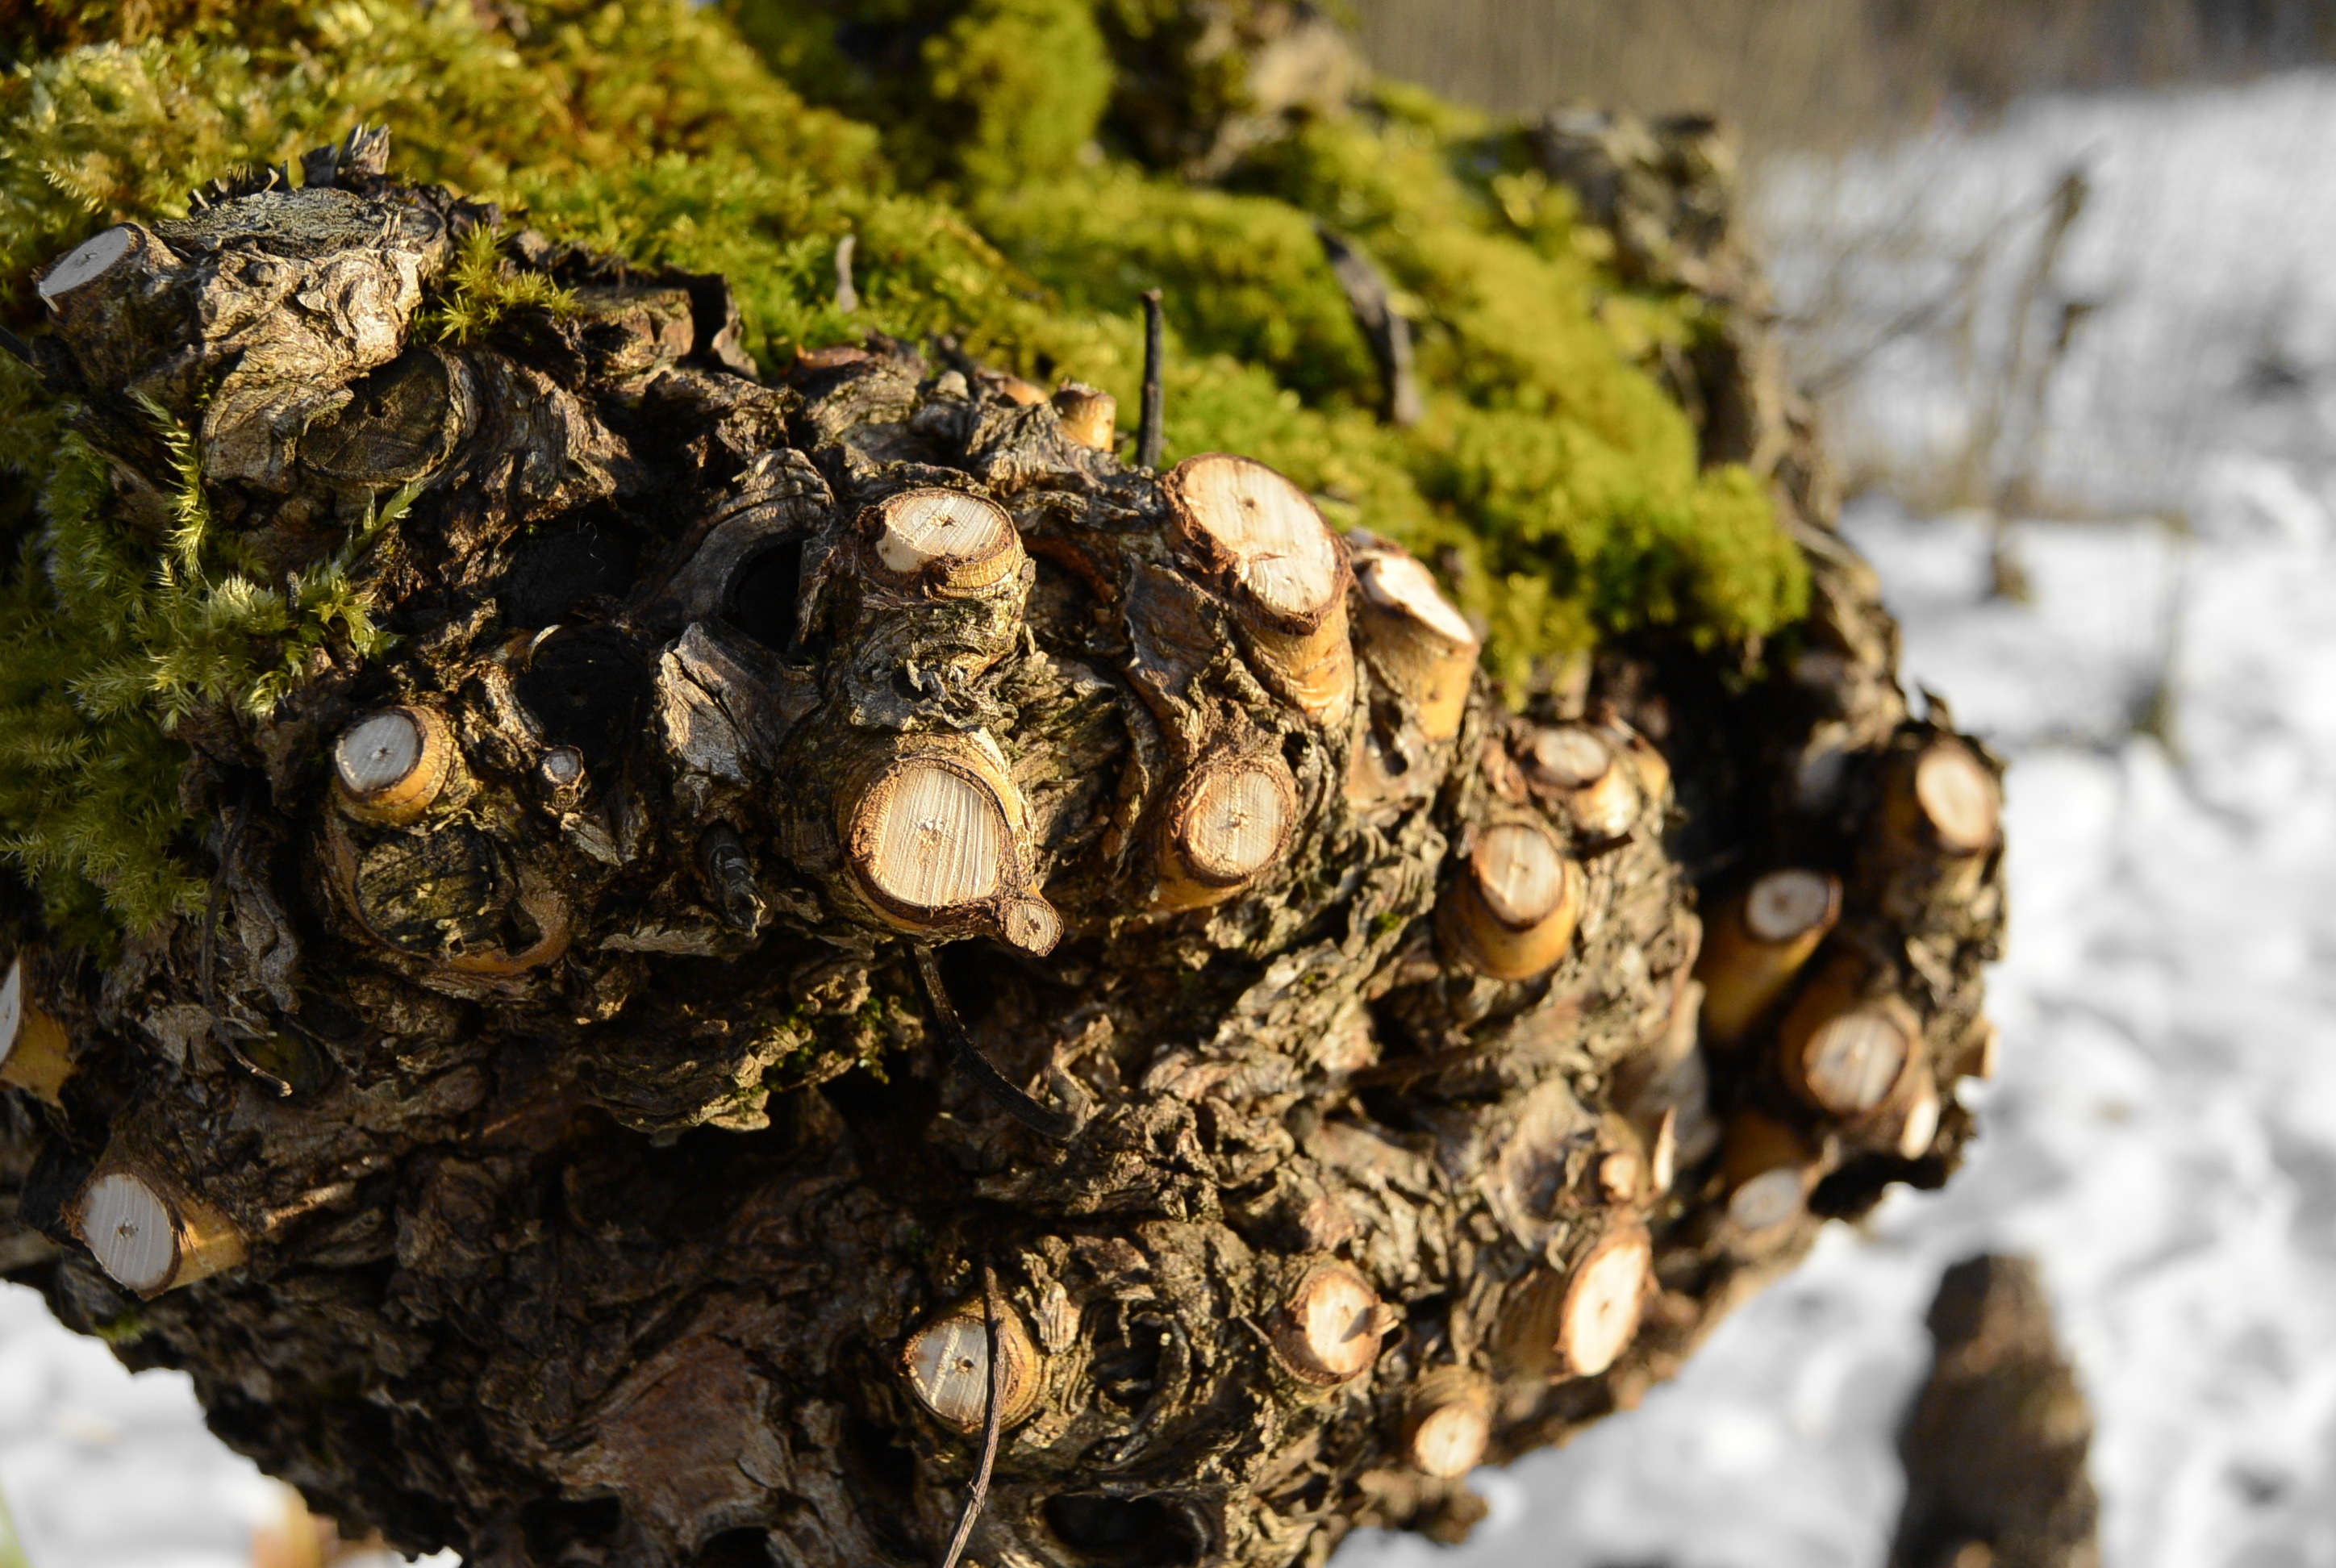
tree, nature, plant, leaf, flower, moss, green, produce, soil, flora, root, close up, macro photography, agaricomycetes